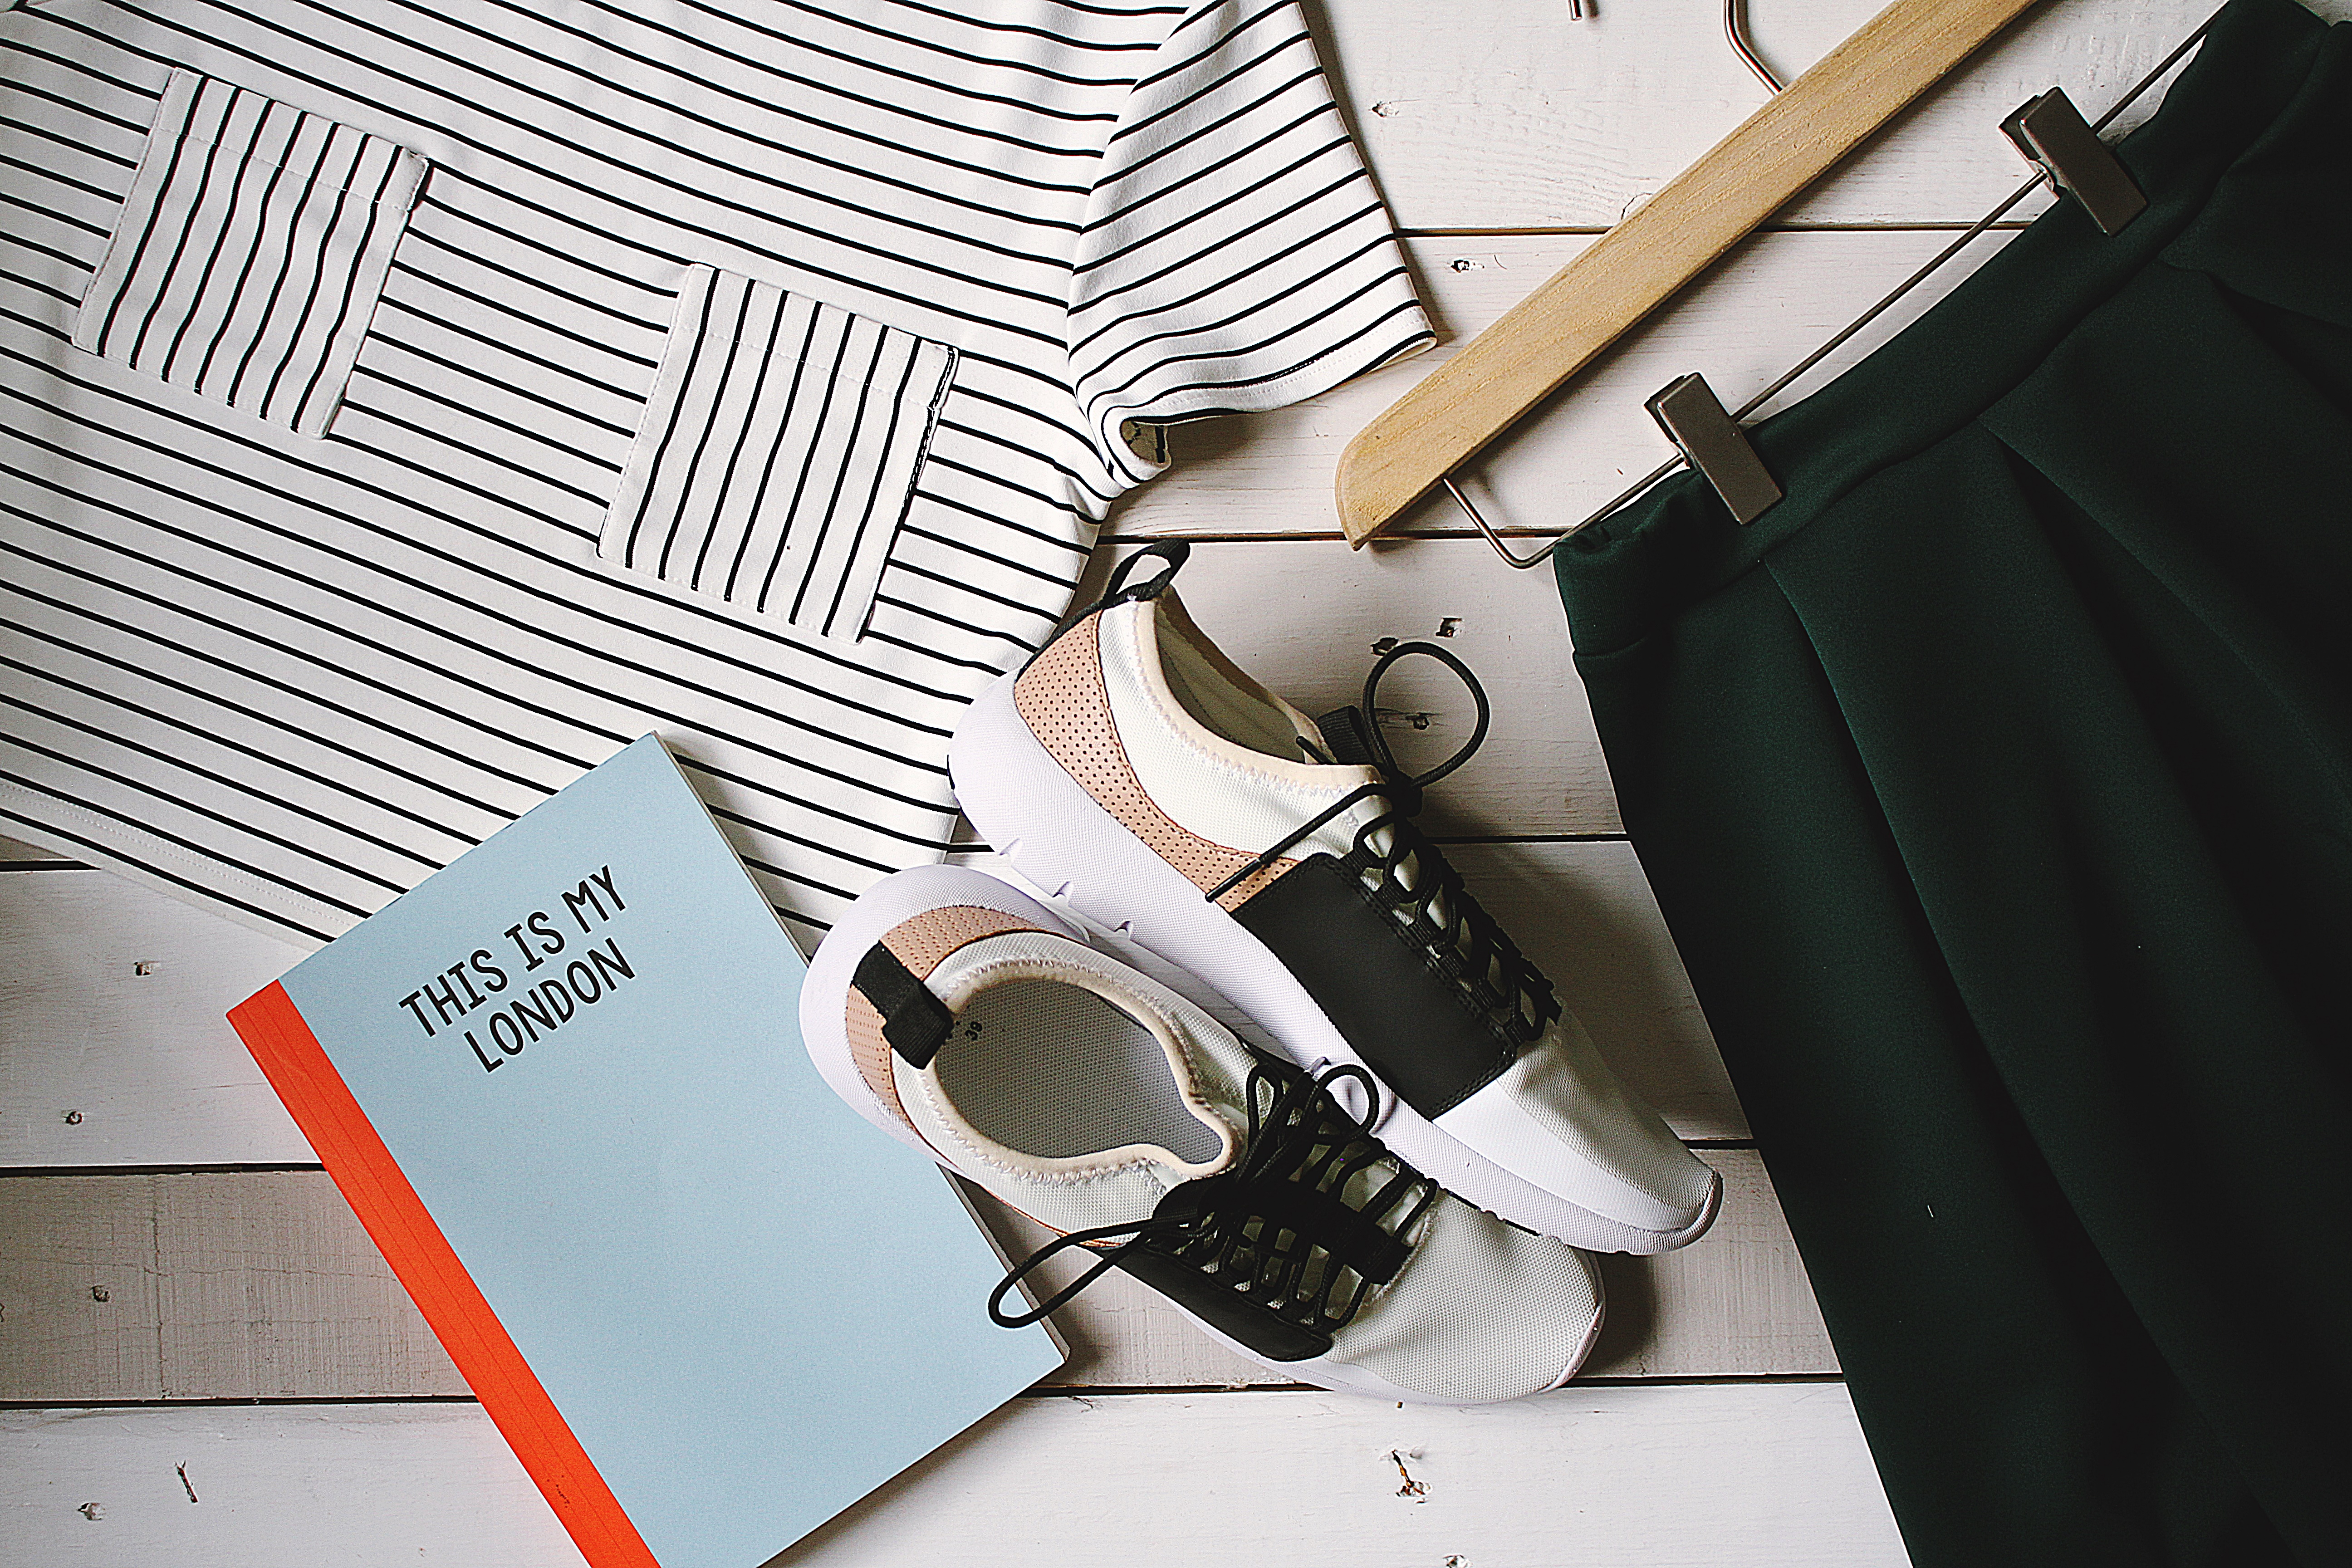
footwear, white, black, clothing, shoe, spring, fashion, leg, design